Manuel Rodríguez Objío

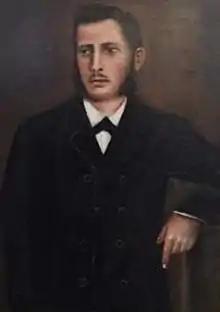
Oil portrait of Manuel Rodríguez Objío

Brigadier General Manuel Nemesio Rodríguez Objío (December 19, 1838 – April 18, 1871) was a Dominican poet and activist. A martyr of the Six Years' War, he was one of the early contributors to Dominican literature.